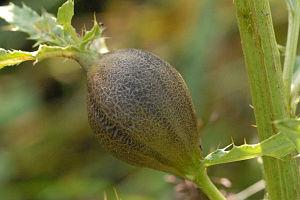
Urophora cardui, la Mouche du chardon, est une petite espèce d'insectes diptères brachycères aux ailes ornées de motifs noirs, et aux yeux bleus, de la famille des Tephritidae. Il pond ses œufs dans le cirse des champs.